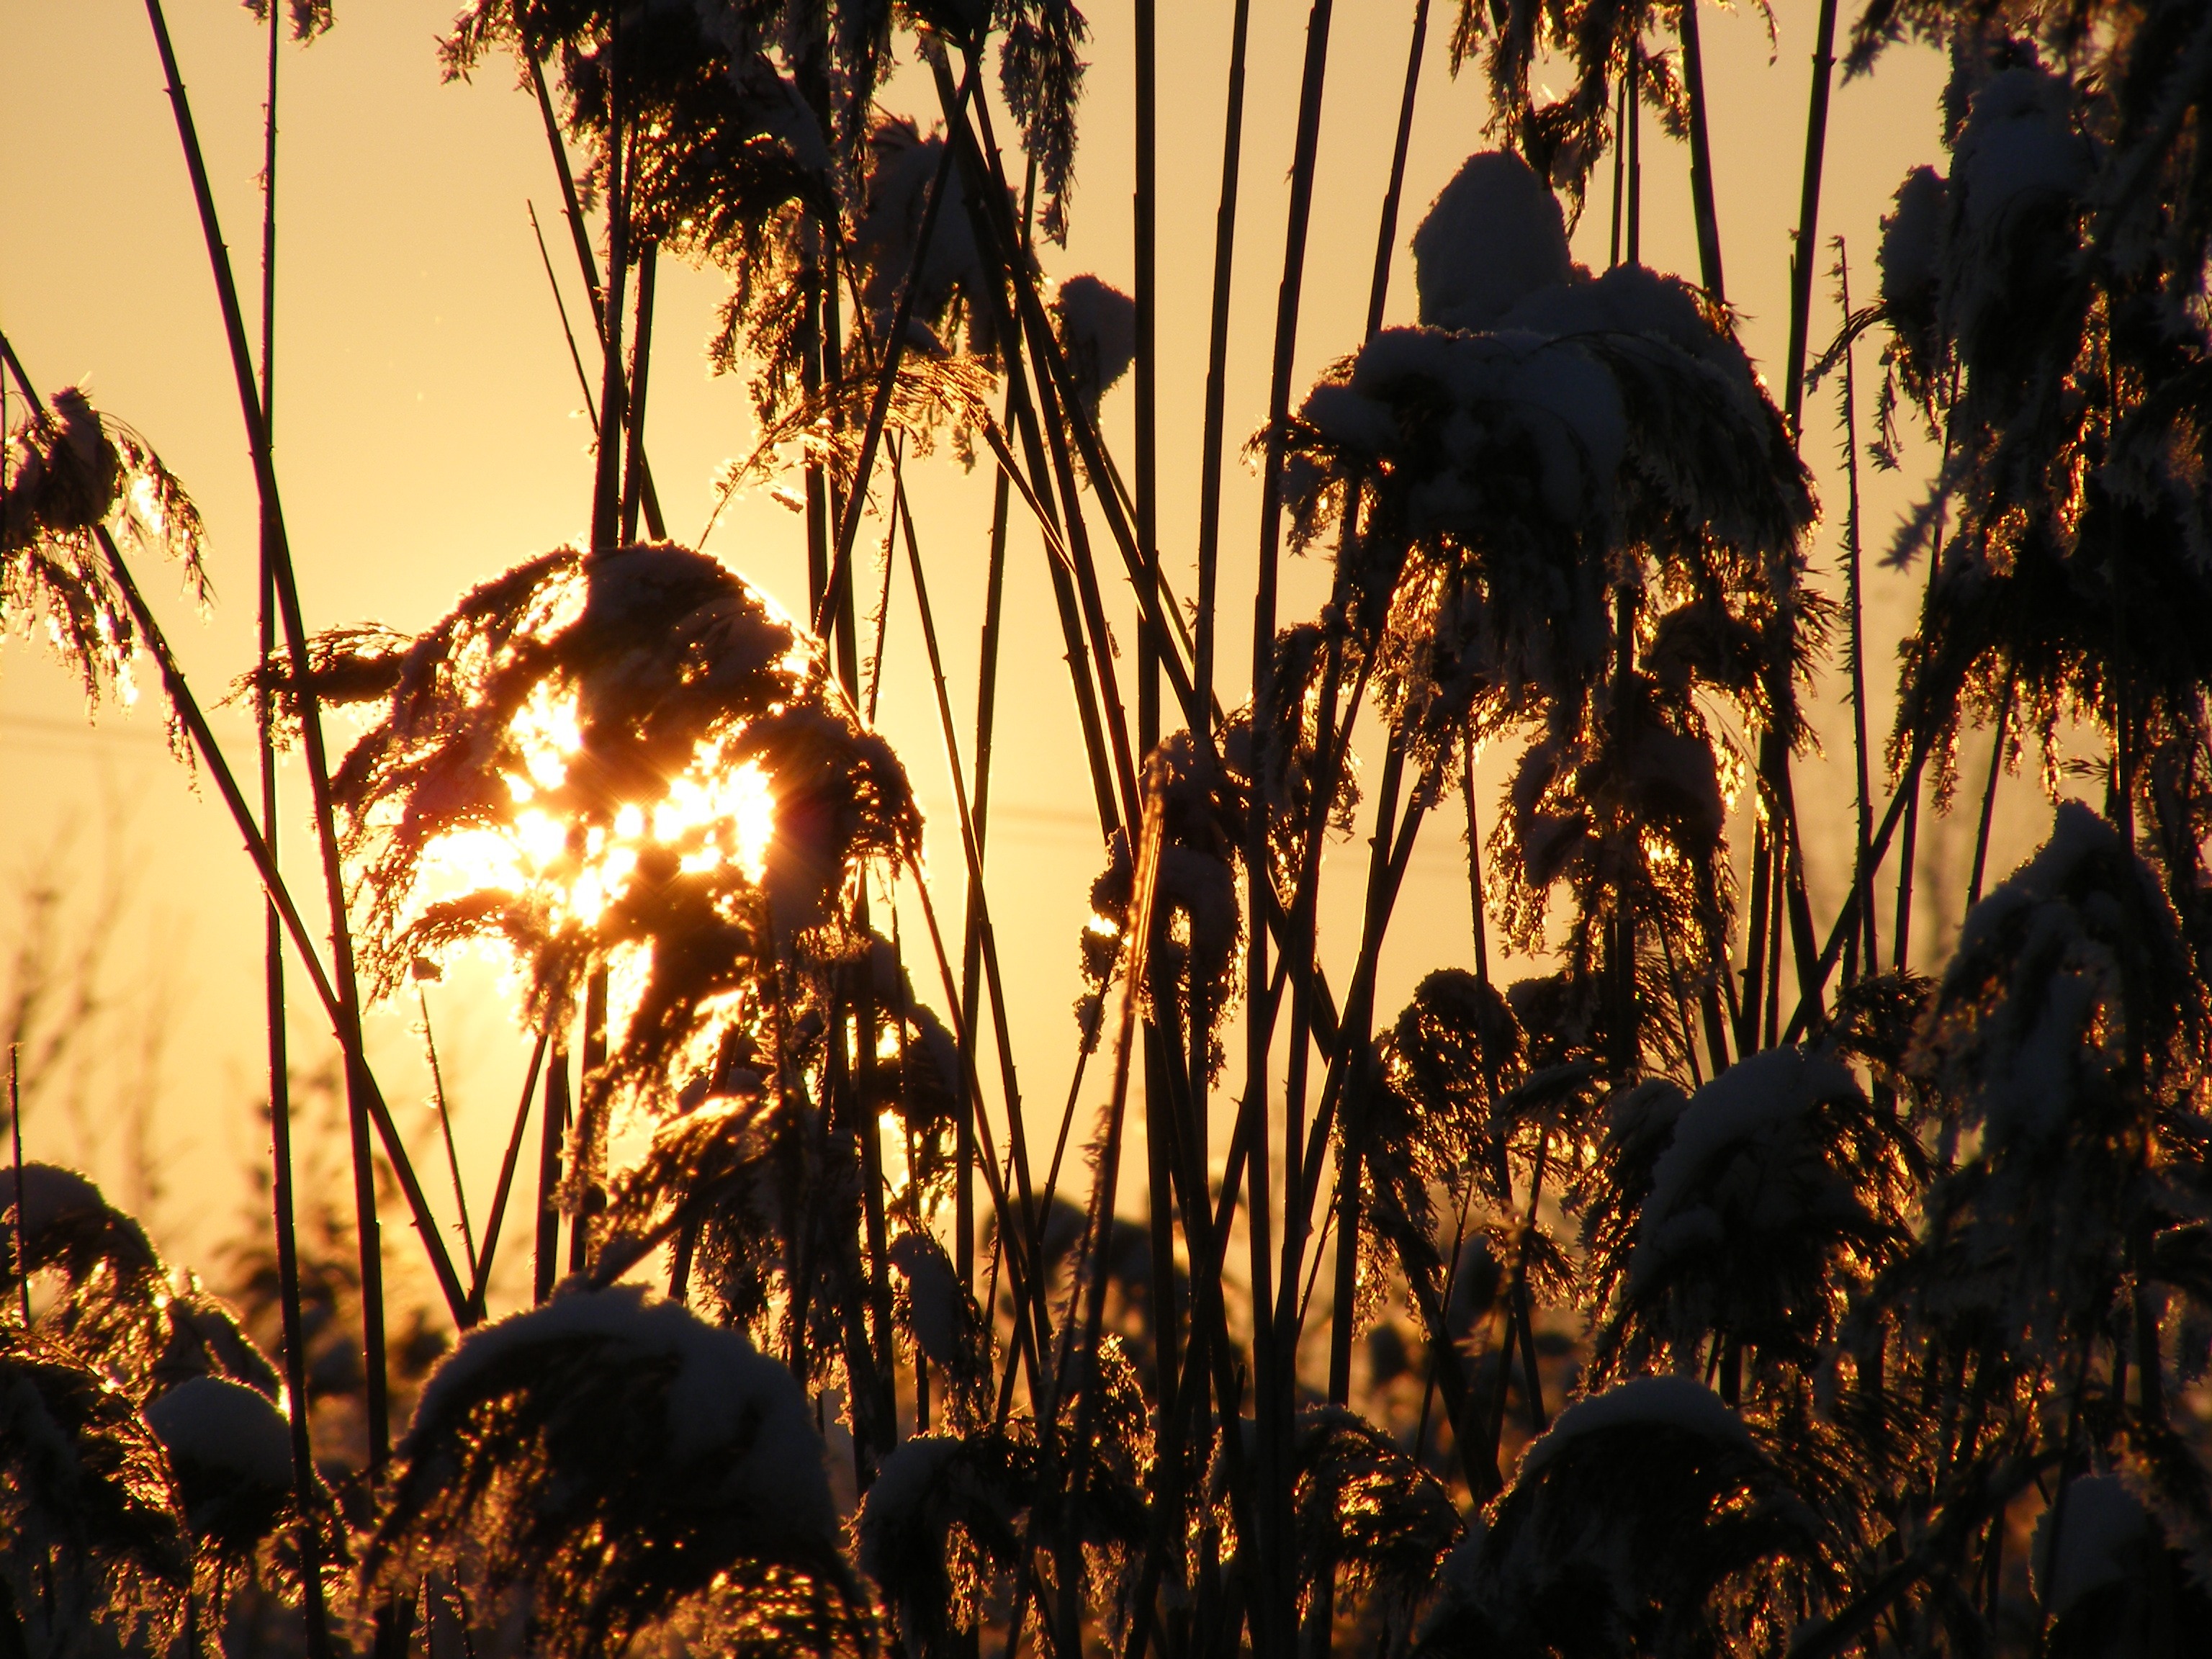
tree, nature, grass, sun, sunset, sunlight, morning, flower, reed, evening, autumn, savanna, plants, specie, poales, phragmites